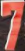
Number: 7